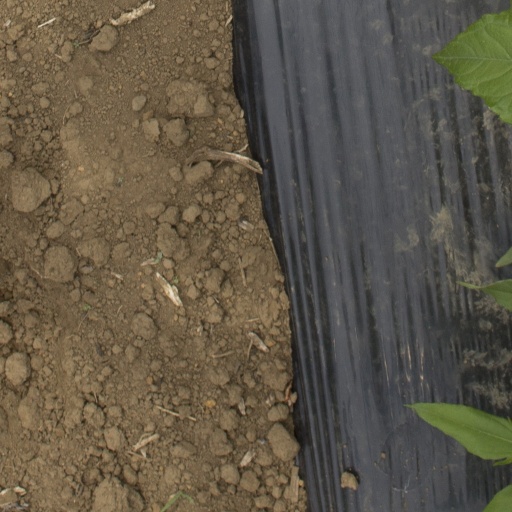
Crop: Jerusalem artichoke